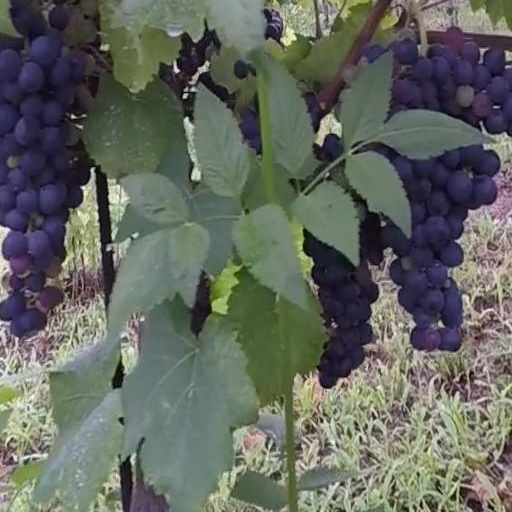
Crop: grape